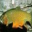
Label: trout